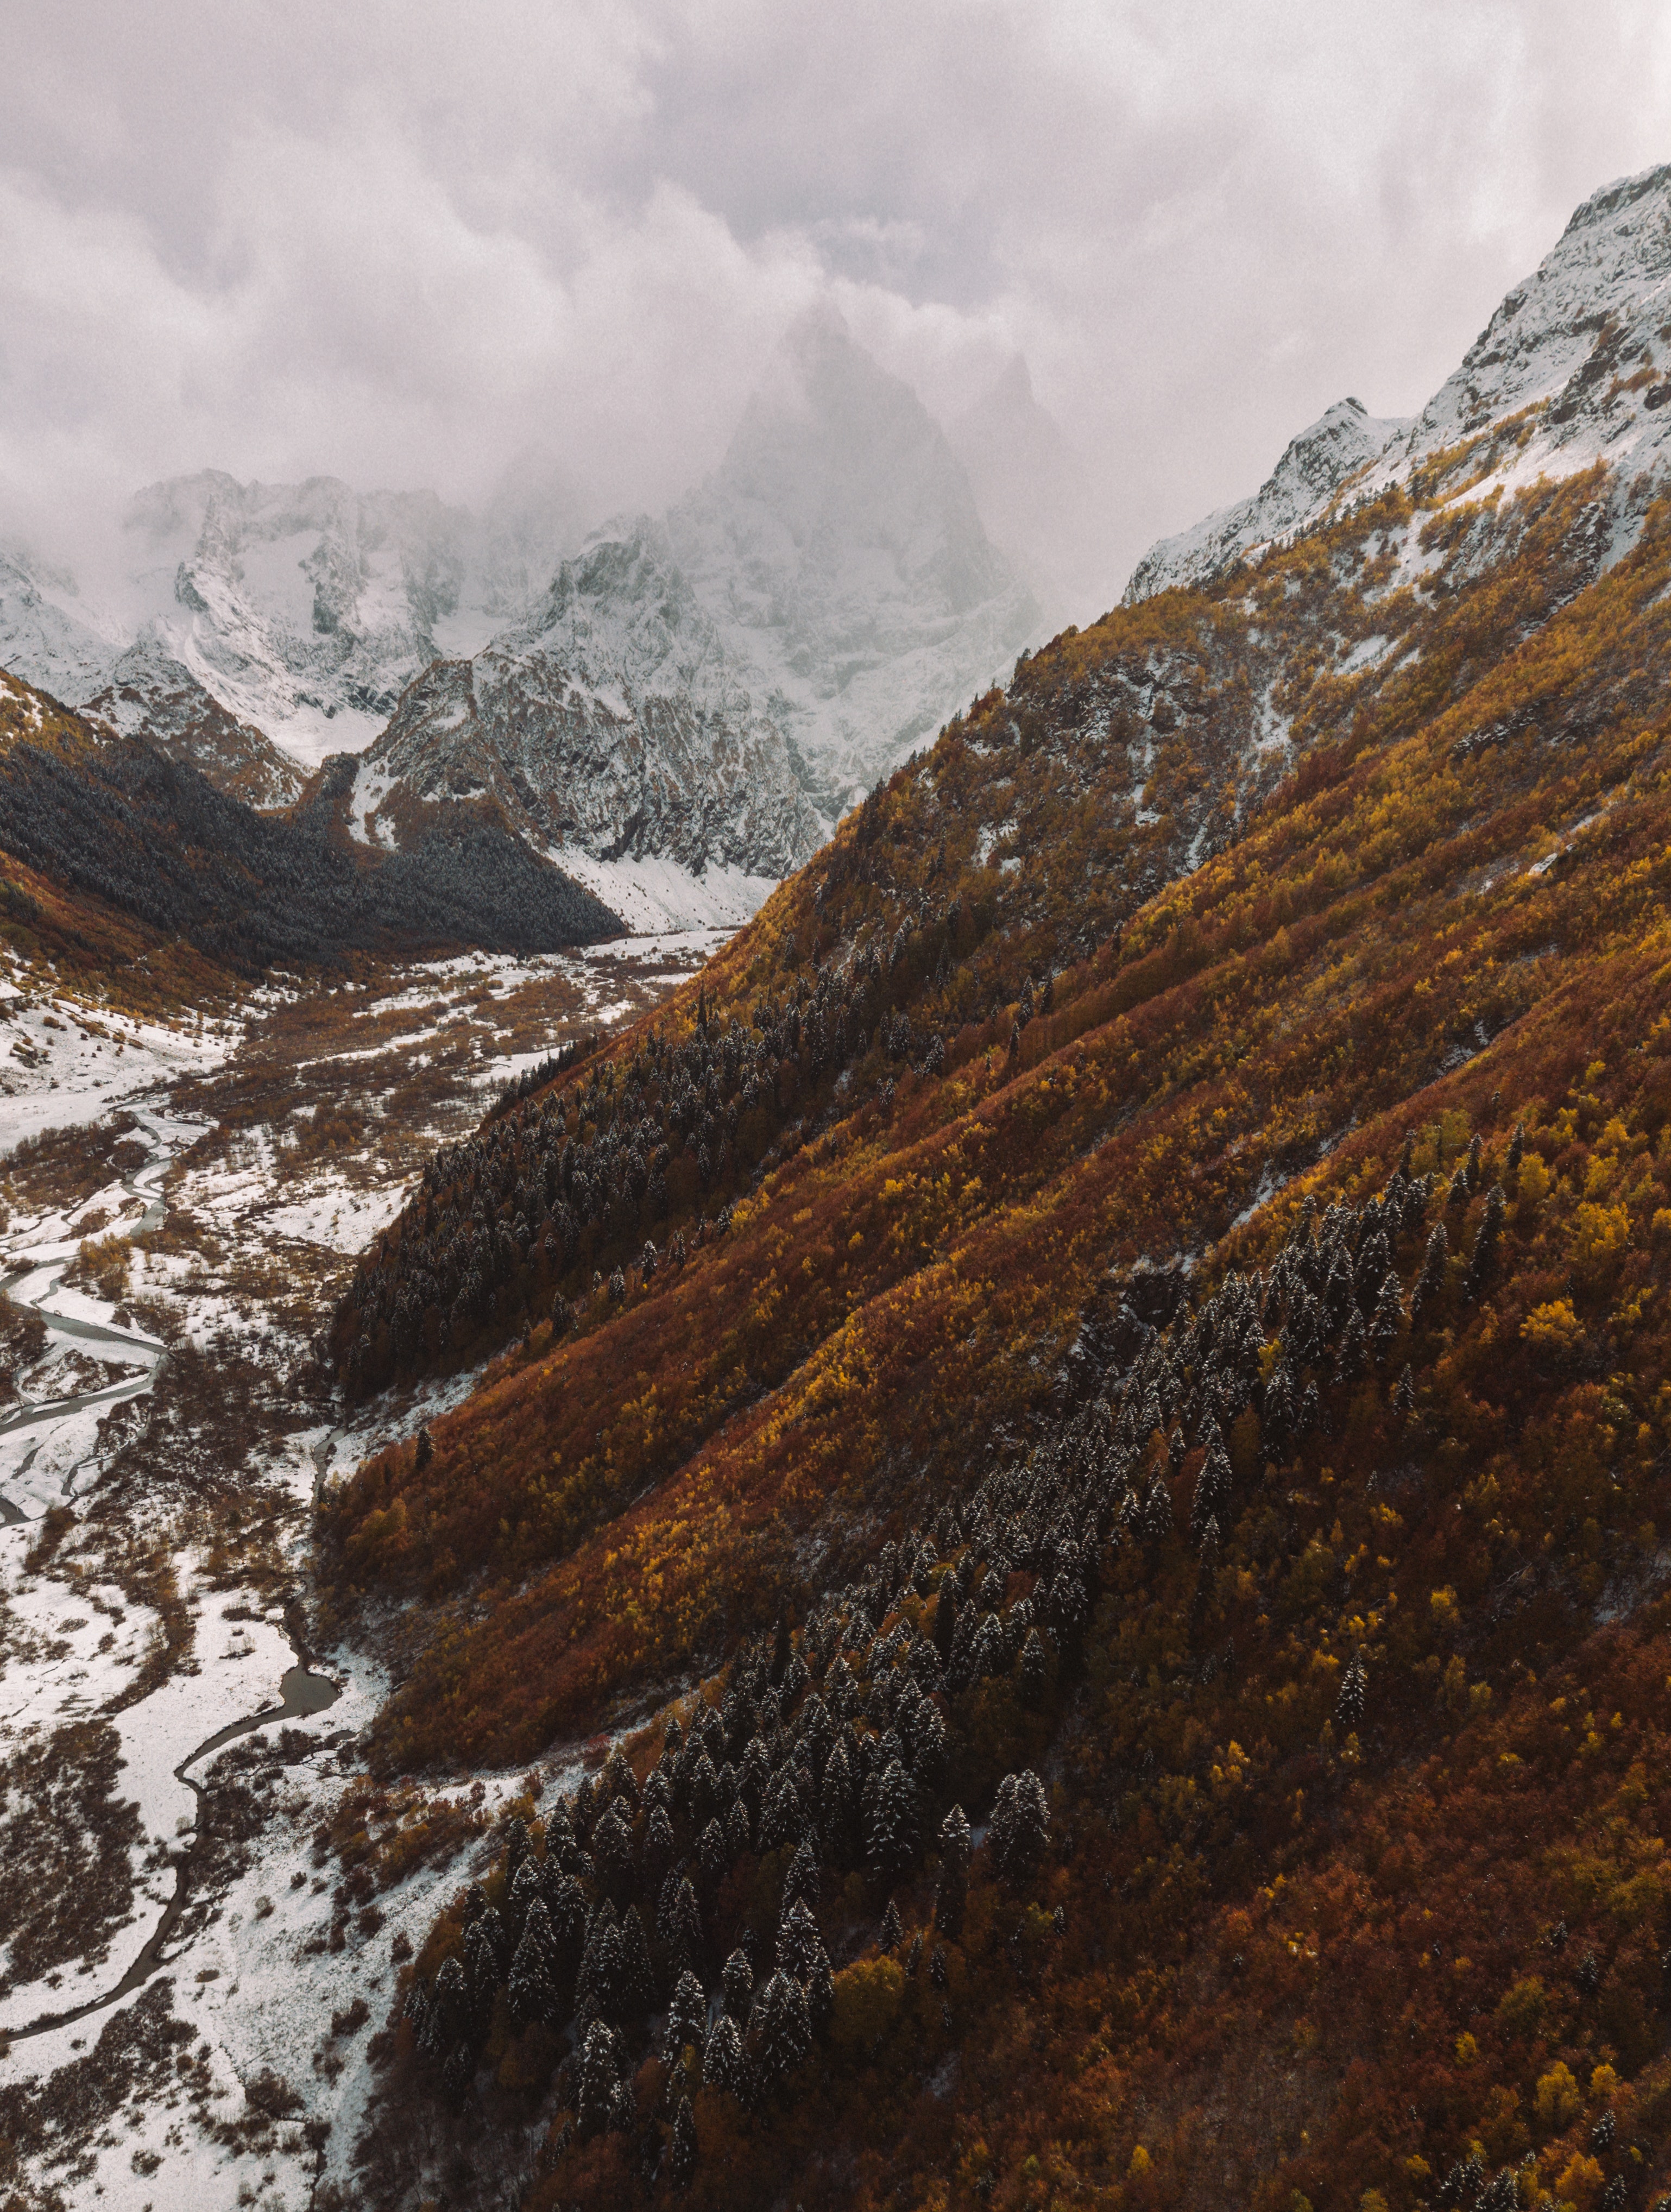
mountainous landforms, mountain, highland, ridge, mountain range, geological phenomenon, wilderness, fell, geology, valley, sky, alps, hill, rock, formation, mountain pass, tundra, tree, landscape, summit, outcrop, national park, glacial landform, slope, snow, terrain, massif, cloud, moraine, winter, hill station, ar te, bedrock, cirque